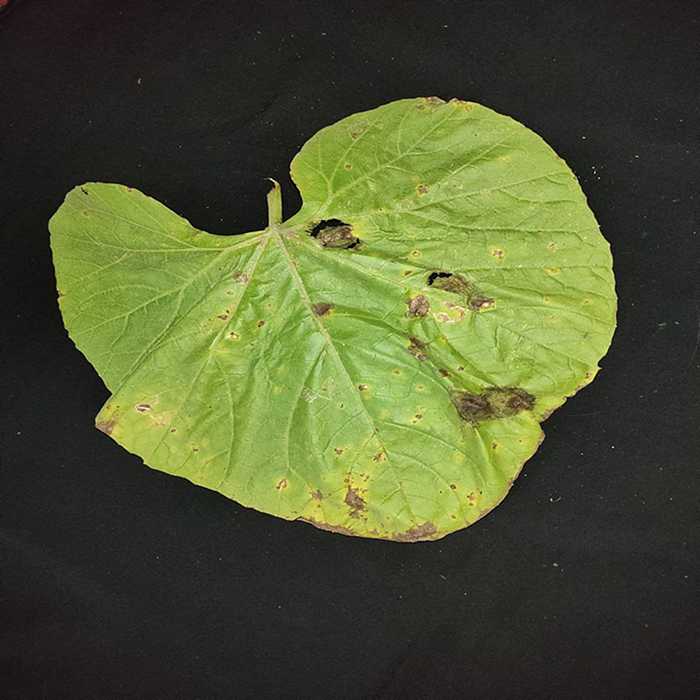
Plant: Bottle gourd
Label: Downey mildew